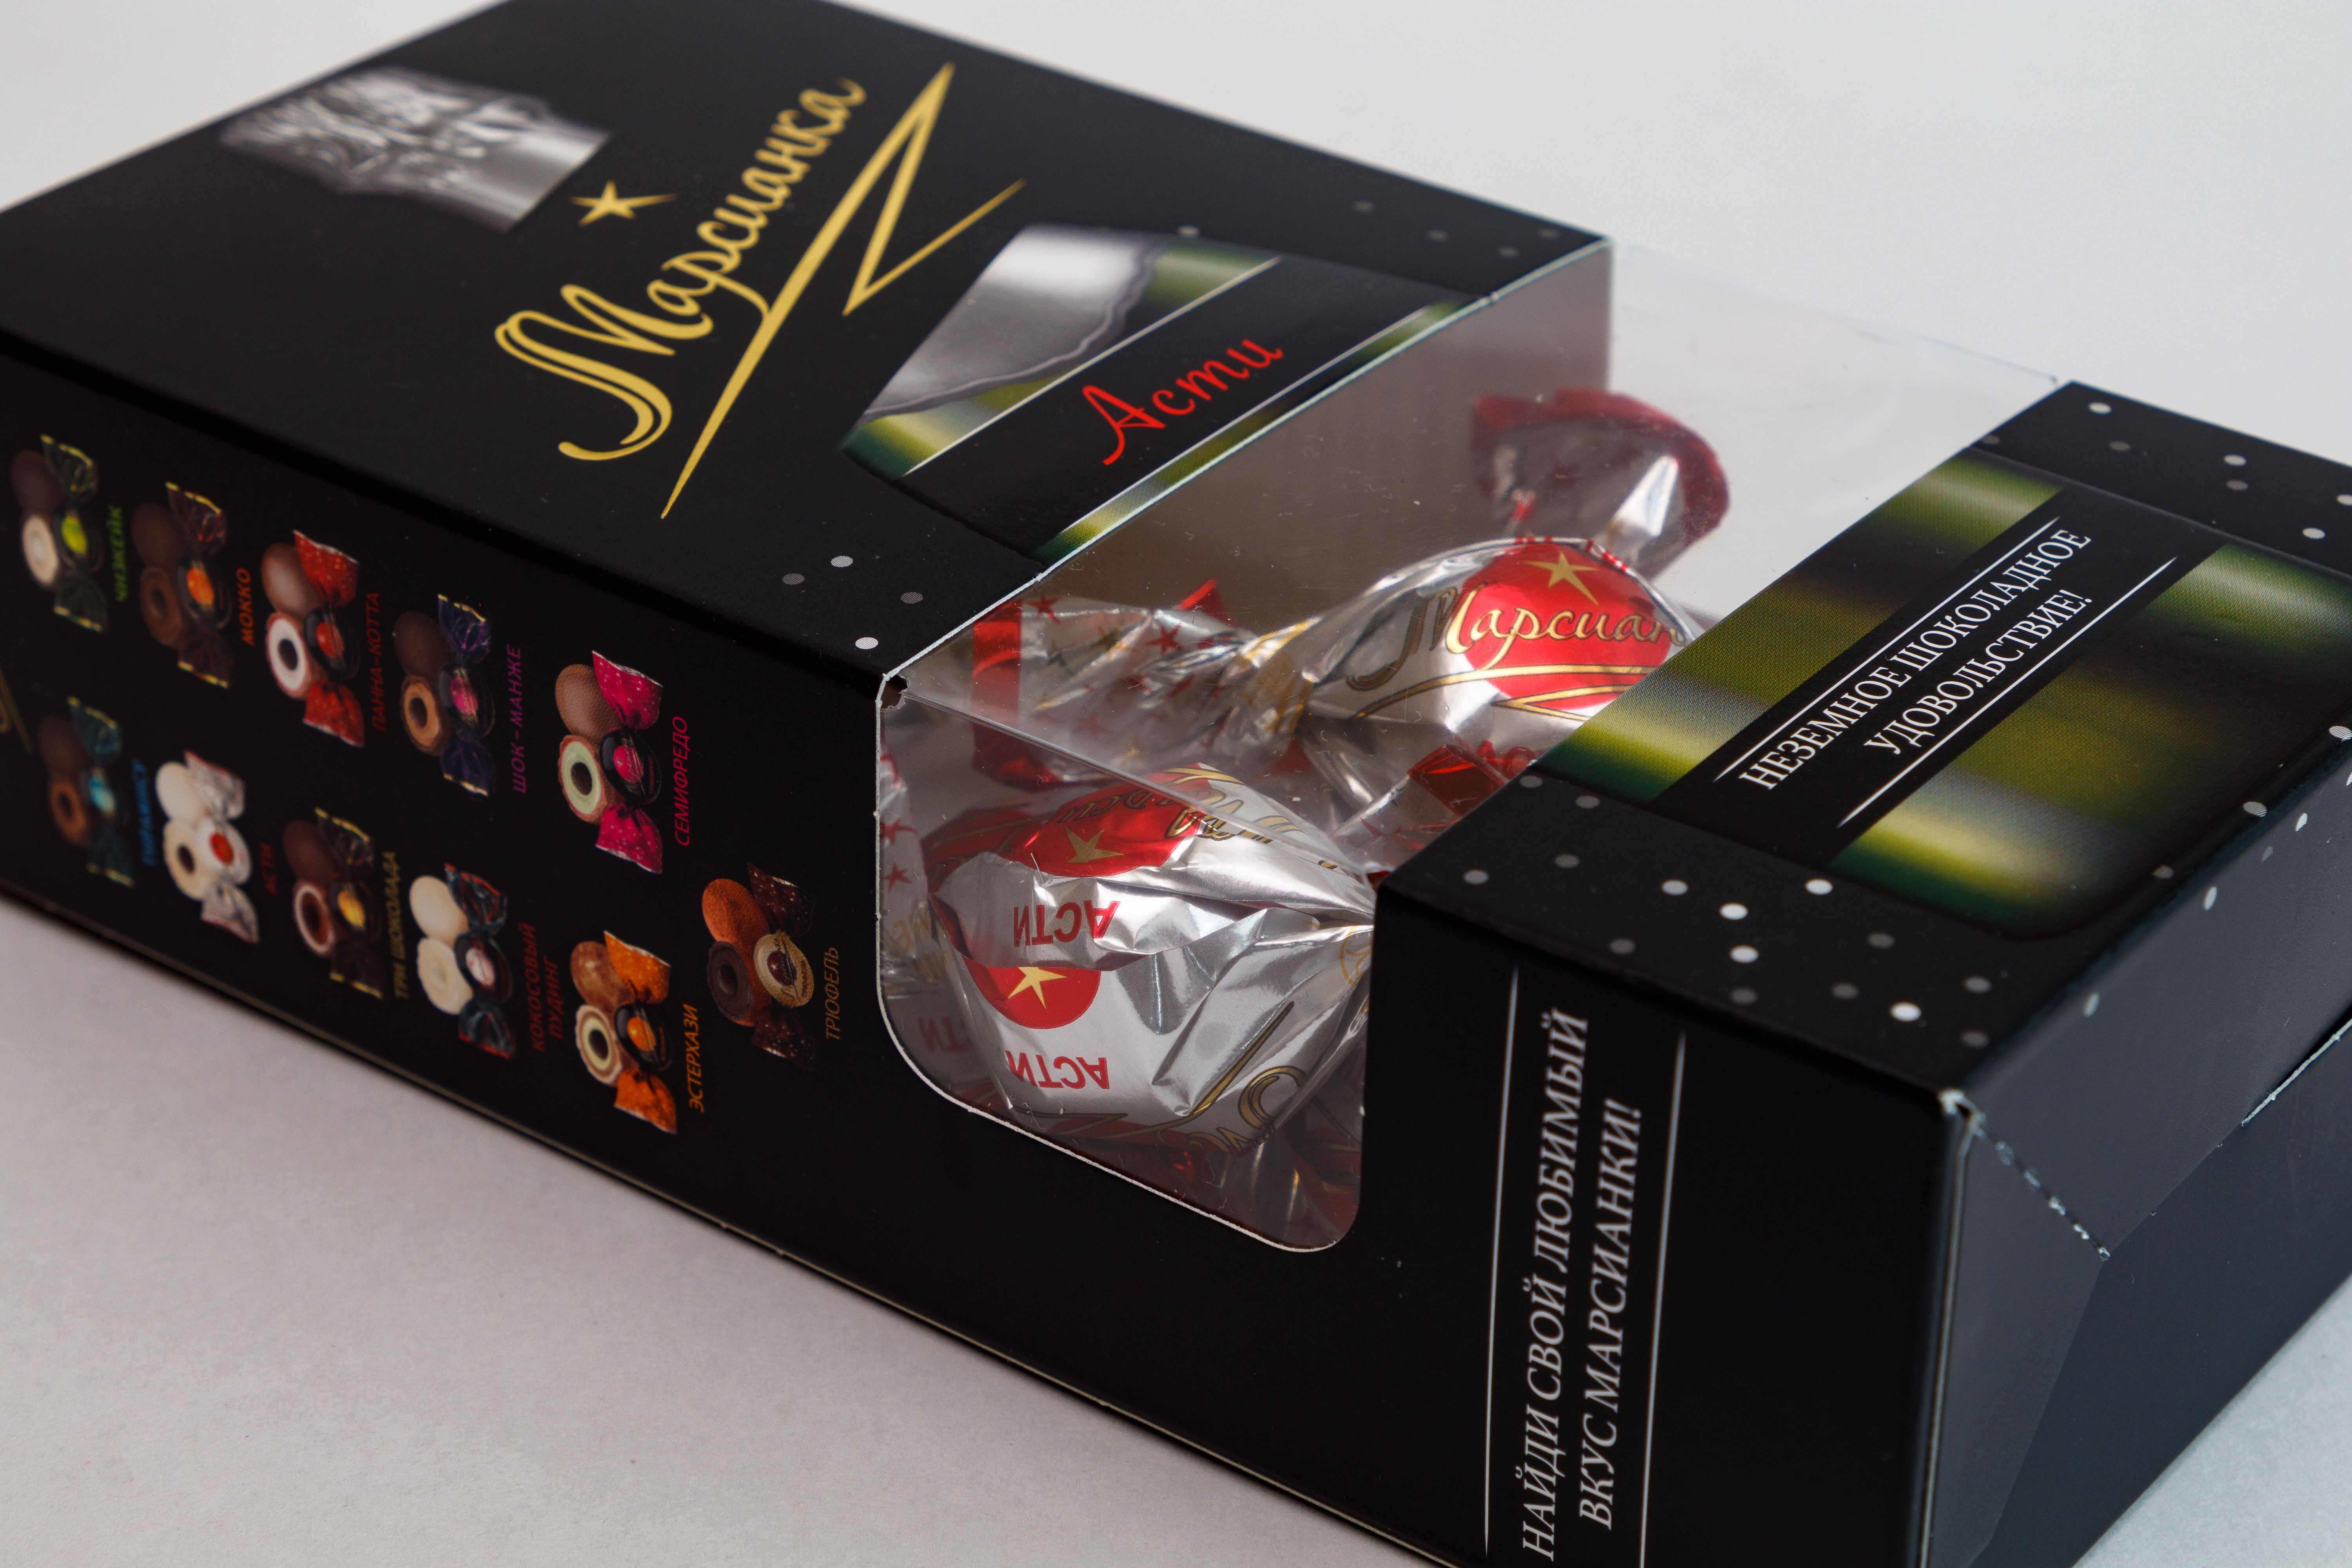
chocolates, chocolate, candy, dessert, cocoa, food, sweet, sweetness, confectionery, gift, packaging, gold, box, logo, packaging and labeling, carton, label, Material property, rectangle, Packing materials, brand, cardboard